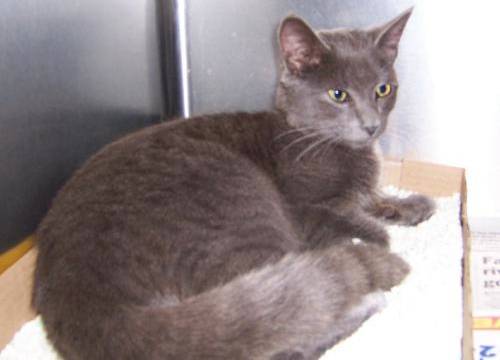
Label: cat